Georges Ruggiu

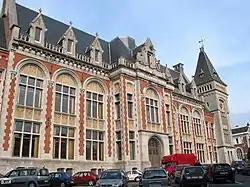
Courthouse in Ruggiu's hometown of Verviers, Belgium.

Ruggiu was born on 12 October 1957 in Verviers, Belgium. Ruggiu's mother was a Belgian teacher, his father an Italian fireman. Until the age of 35 he lived at home and worked in Verviers, first as "a counsellor for young drug addicts and then as a teacher for mentally handicapped children". In 1992 he moved to the city of Liège, commuting to Brussels to work in a social security office. In Liège he "befriended a Rwandan Hutu, was drawn into the Rwandan expatriate community and was soon seen in the company of Rwandan diplomats and officials of President Juvénal Habyarimana's party, the MRND". He began visiting Rwanda, and moved there in 1993.